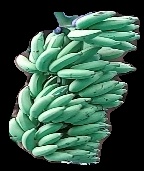
Variety: elakki-bale
Grade: grade1